Early Indian epigraphy

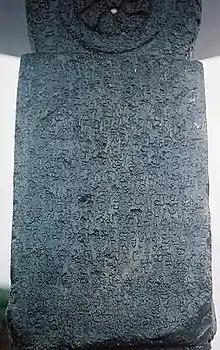
Halmidi Inscription in old Kannada (c.450-500 CE). A replica at Halmidi village. The original is at the Bangalore museum

The Hathigumpha inscription ("Elephant Cave" inscription) from Udayagiri near Bhubaneshwar in Orissa was written by Kharavela, the king of Kalinga in India during the 2nd century BCE. The Hathigumpha inscription consists of seventeen lines incised in deep cut Brahmi letters on the overhanging brow of a natural cavern called Hathigumpha on the southern side of the Udayagiri hill near Bhubaneswar in Orissa. It faces straight toward the rock Edicts of Asoka at Dhauli located about six miles away.